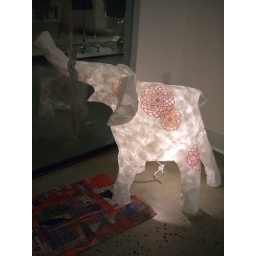
elephant lamp by kanako